Bathory Cave

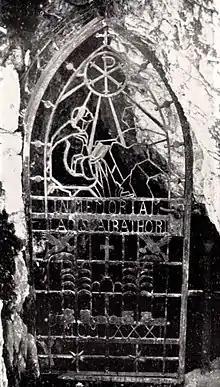
Iron gate at the entrance of the Bathory Cave

Located in the 2nd district of Budapest, the area is popular to outdoor enthusiasts and is accessible from the and of the Budapest Children's Railway. Access to the cave is now controlled by the Danube-Ipoly National Park.